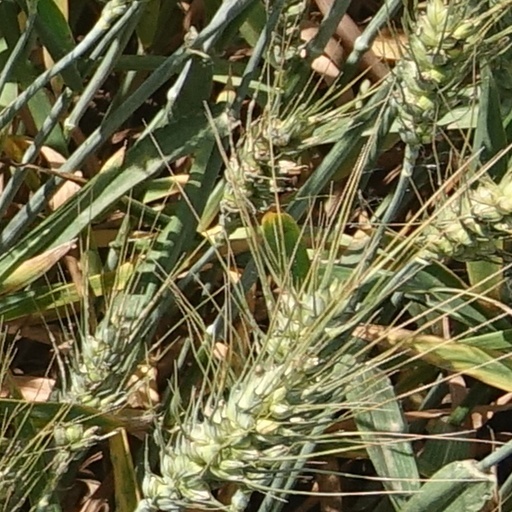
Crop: wheat